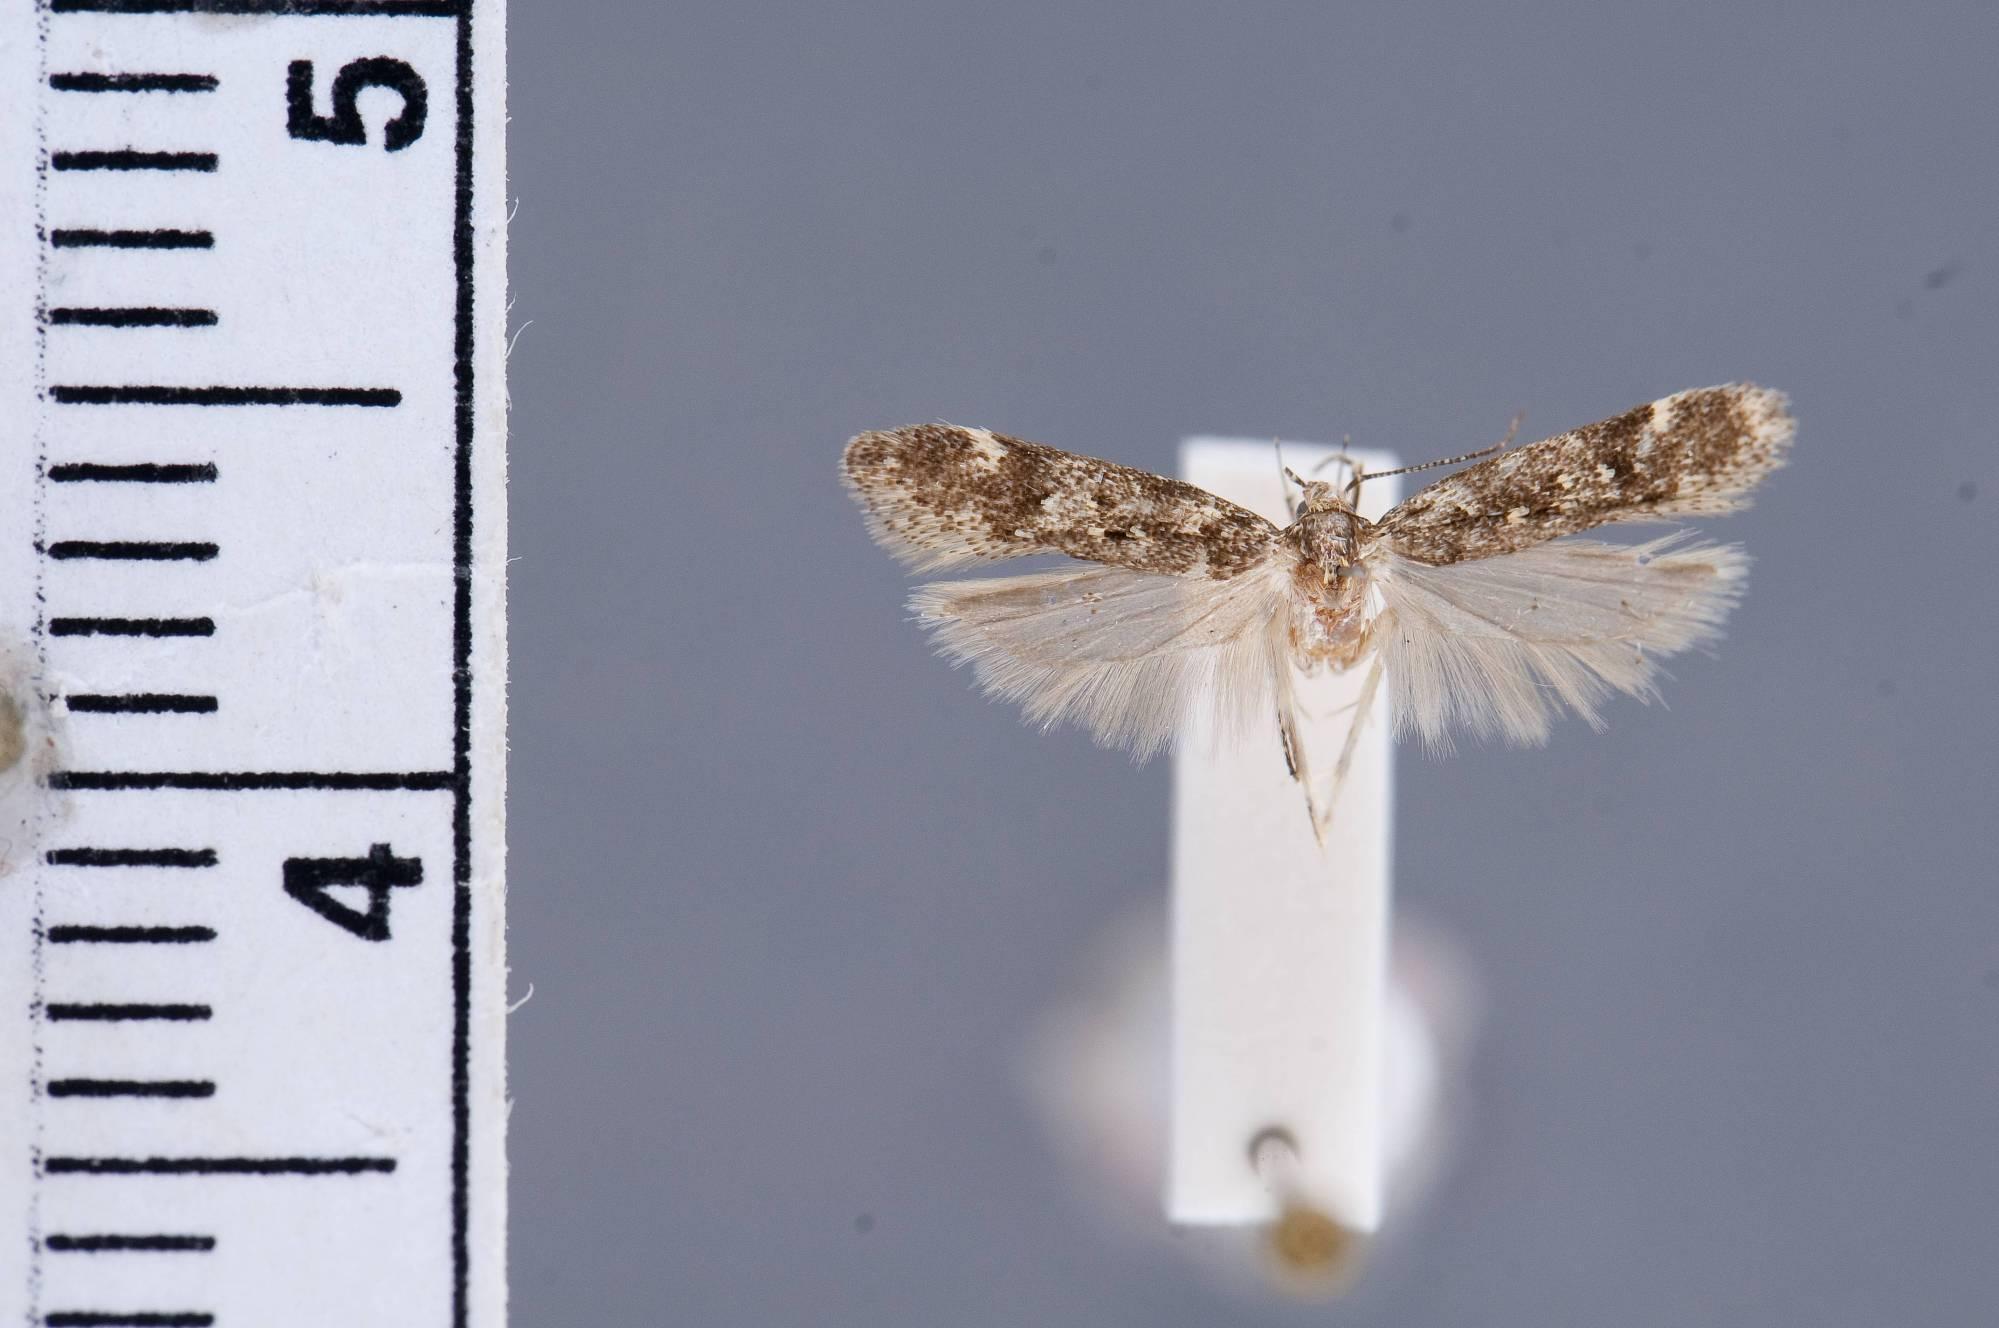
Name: Chionodes pacator
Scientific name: Chionodes pacator Hodges, 1999
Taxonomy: Animalia, Arthropoda, Insecta, Lepidoptera, Glossata, Gelechiidae, Gelechiinae
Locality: San Gabriel Mountains, Mount Lowe, Los Angeles, California, United States
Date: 9 Jul 1924